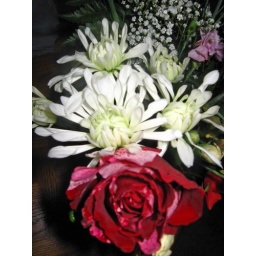
My son and his fiance stopped by today with another bouquet for me today.